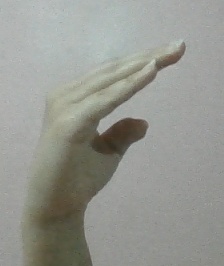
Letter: jeem